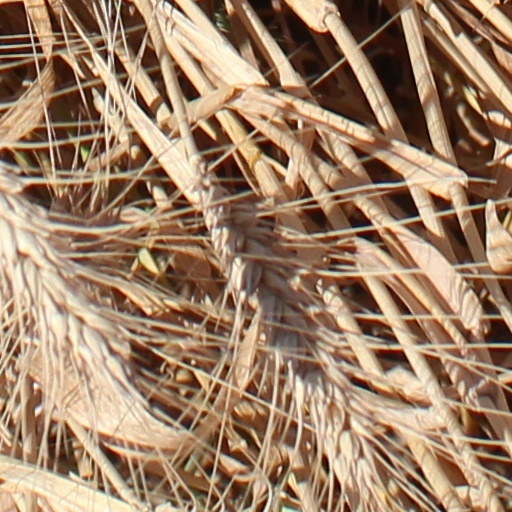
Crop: wheat